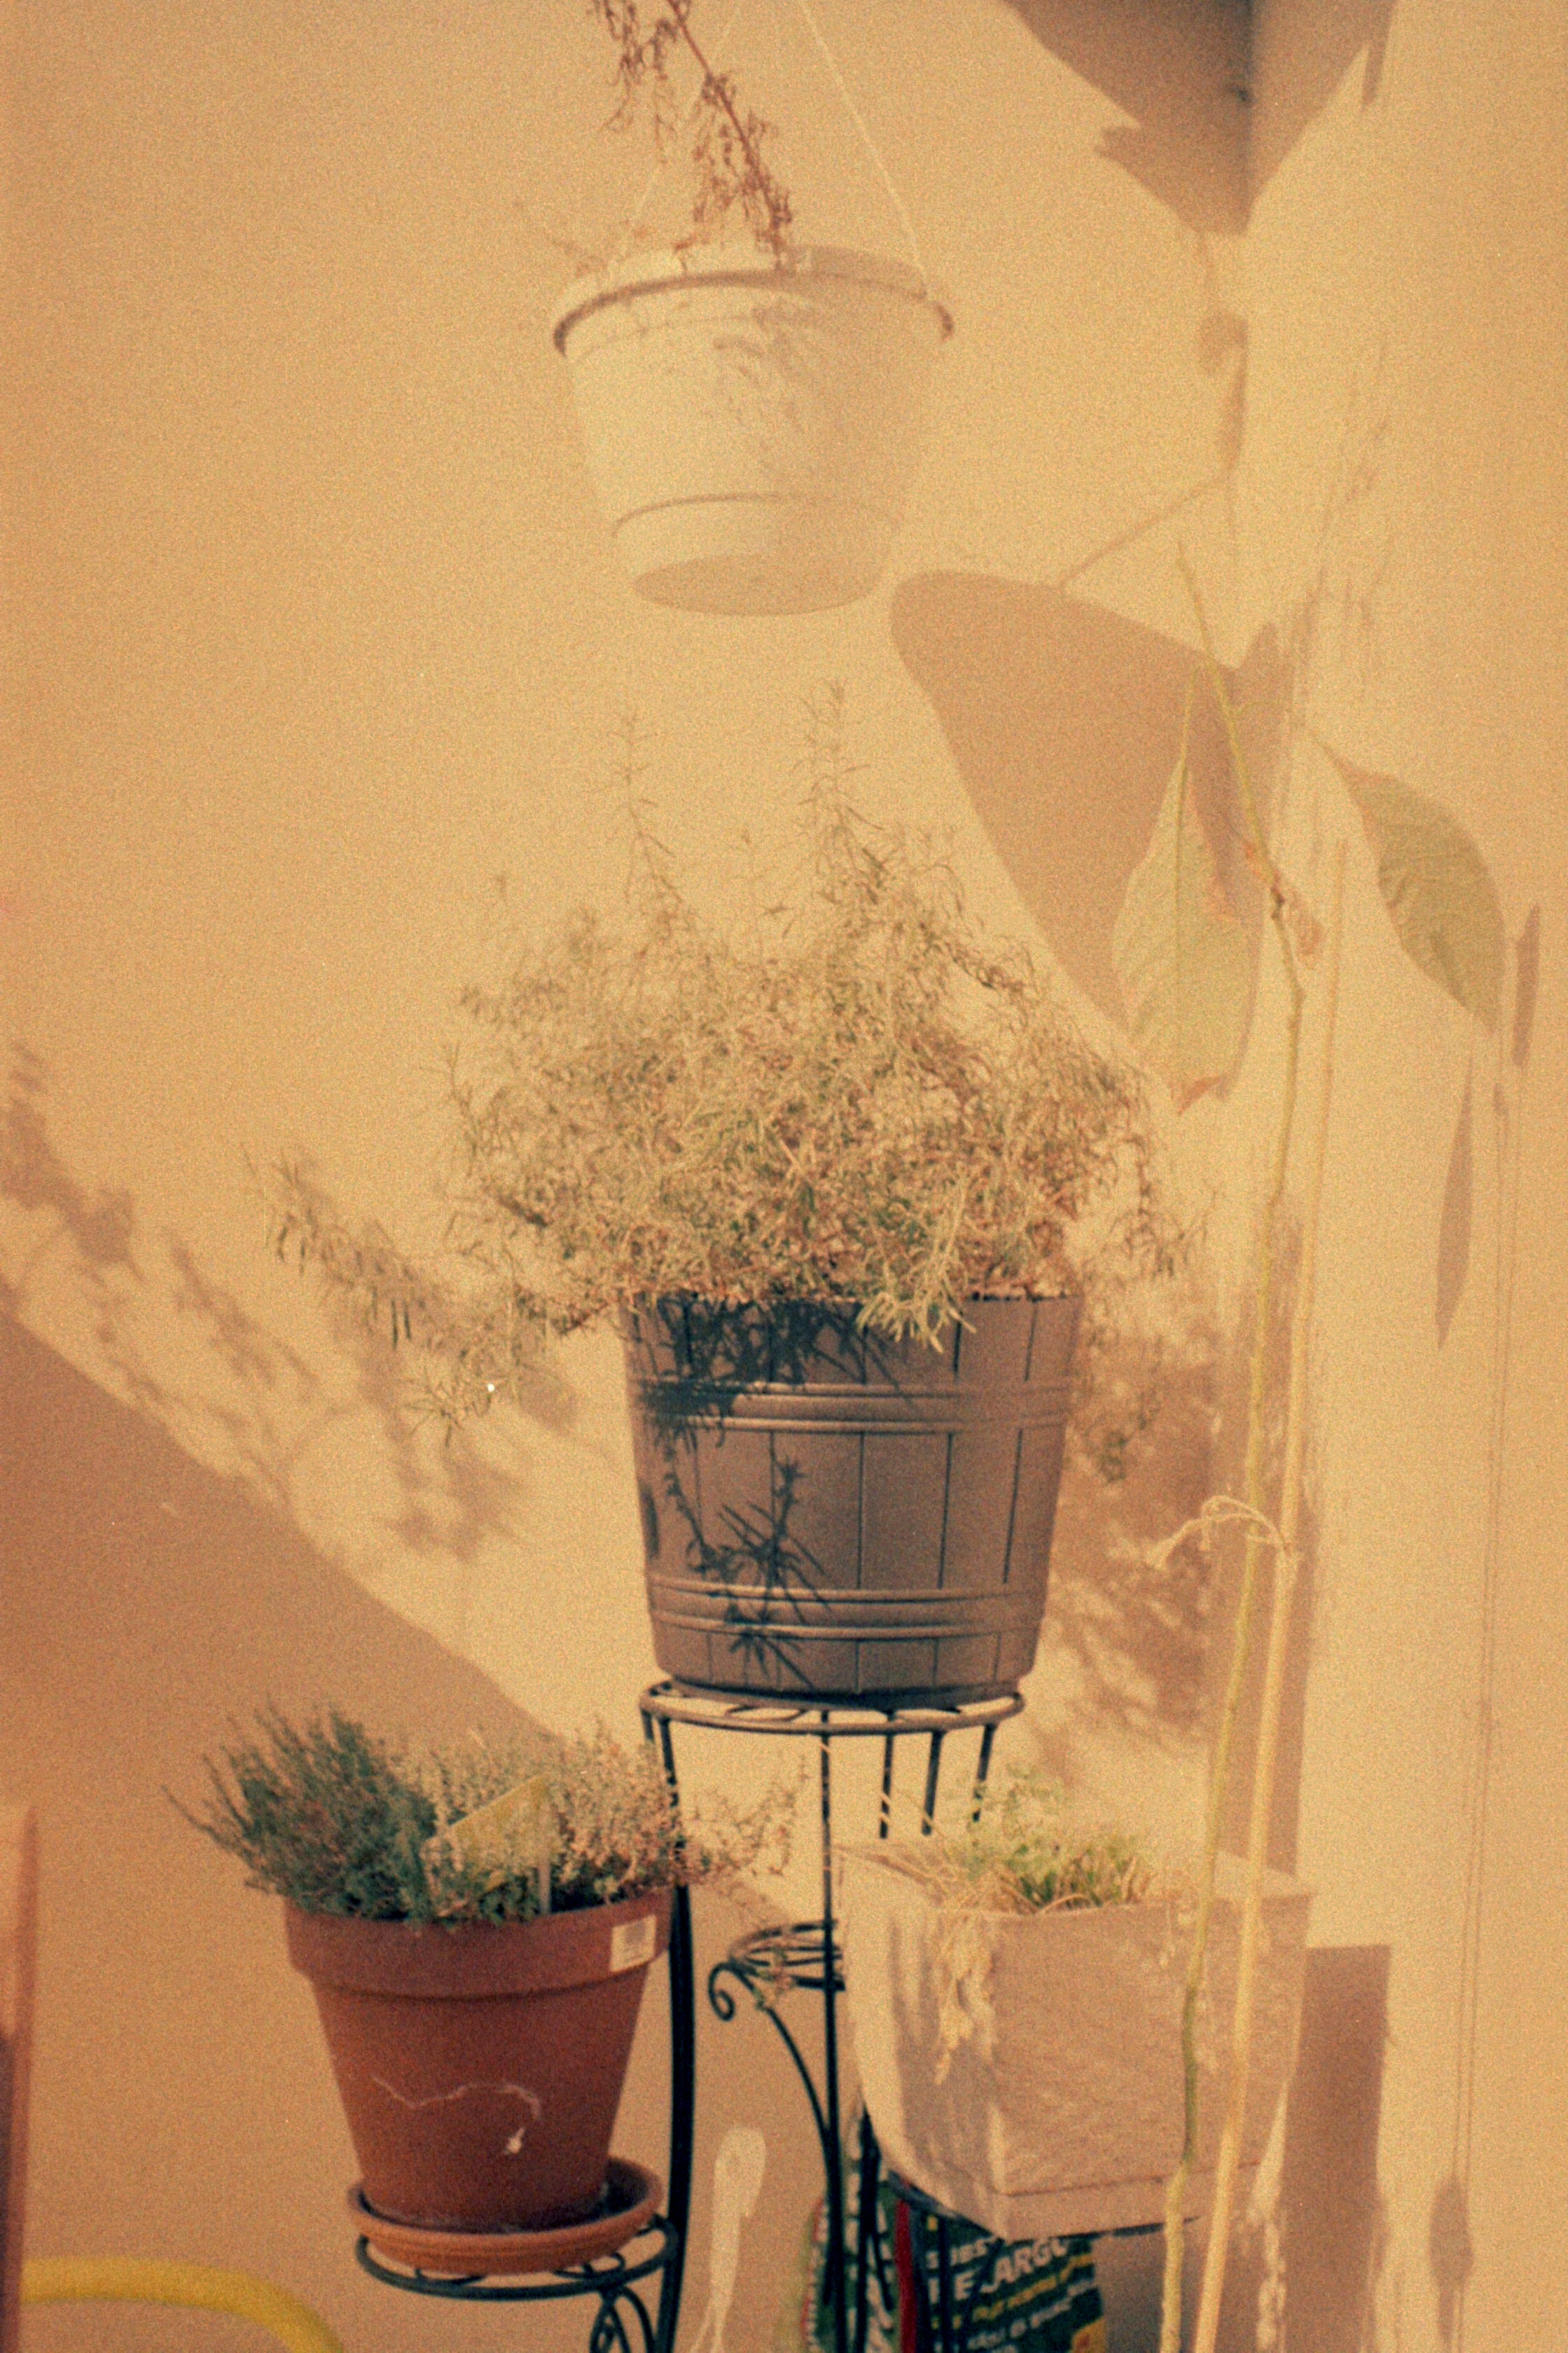
flower, plant, flowerpot, window, branch, wood, twig, houseplant, interior design, art, Tints and shades, tree, door, flower arranging, curtain, cut flowers, room, visual arts, still life photography, lampshade, light fixture, artificial flower, house, grass, shadow, glass, lamp, artifact, floral design, still life, ceiling, lighting accessory, floristry, home accessories, glass bottle, plant stem, Transparent material